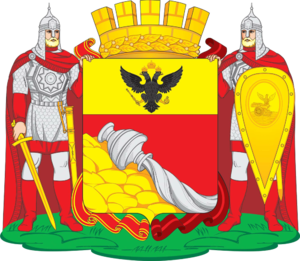
Voronej ou Voronège est une ville de l'Ouest de la Russie et la capitale administrative de l'oblast de Voronej. Sa population s'élevait à 1 058 547 habitants en 2018.
Ci-après la liste des villes de Russie dont la population était supérieure à 100 000 habitants au recensement de 2010. La capitale administrative des différents sujets fédéraux est indiquée en gras.